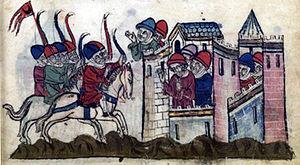
Siège de Sidon (1260). Ketboğa vs. Julien de Grenier. Hayton, Fleur des histoires d'orient. Русский: Осада монголами Сидона (1260).Кит-Буга против Жюльена Гренье. Гетум Патмич, Fleur des histoires d'orient (Вертоград историй стран Востока).
Les fortifications des croisades sont les places fortifiés médiévales du Proche-Orient ayant pris part à l'histoire des croisades.
Julien Granier (ou Grenier), seigneur de Sidon de 1239 à 1260, était le fils de Balian Granier (ou Grenier), seigneur de Sidon, et de Ide de Reynel, fille d'Arnoul de Reynel et Ide de Brienne.